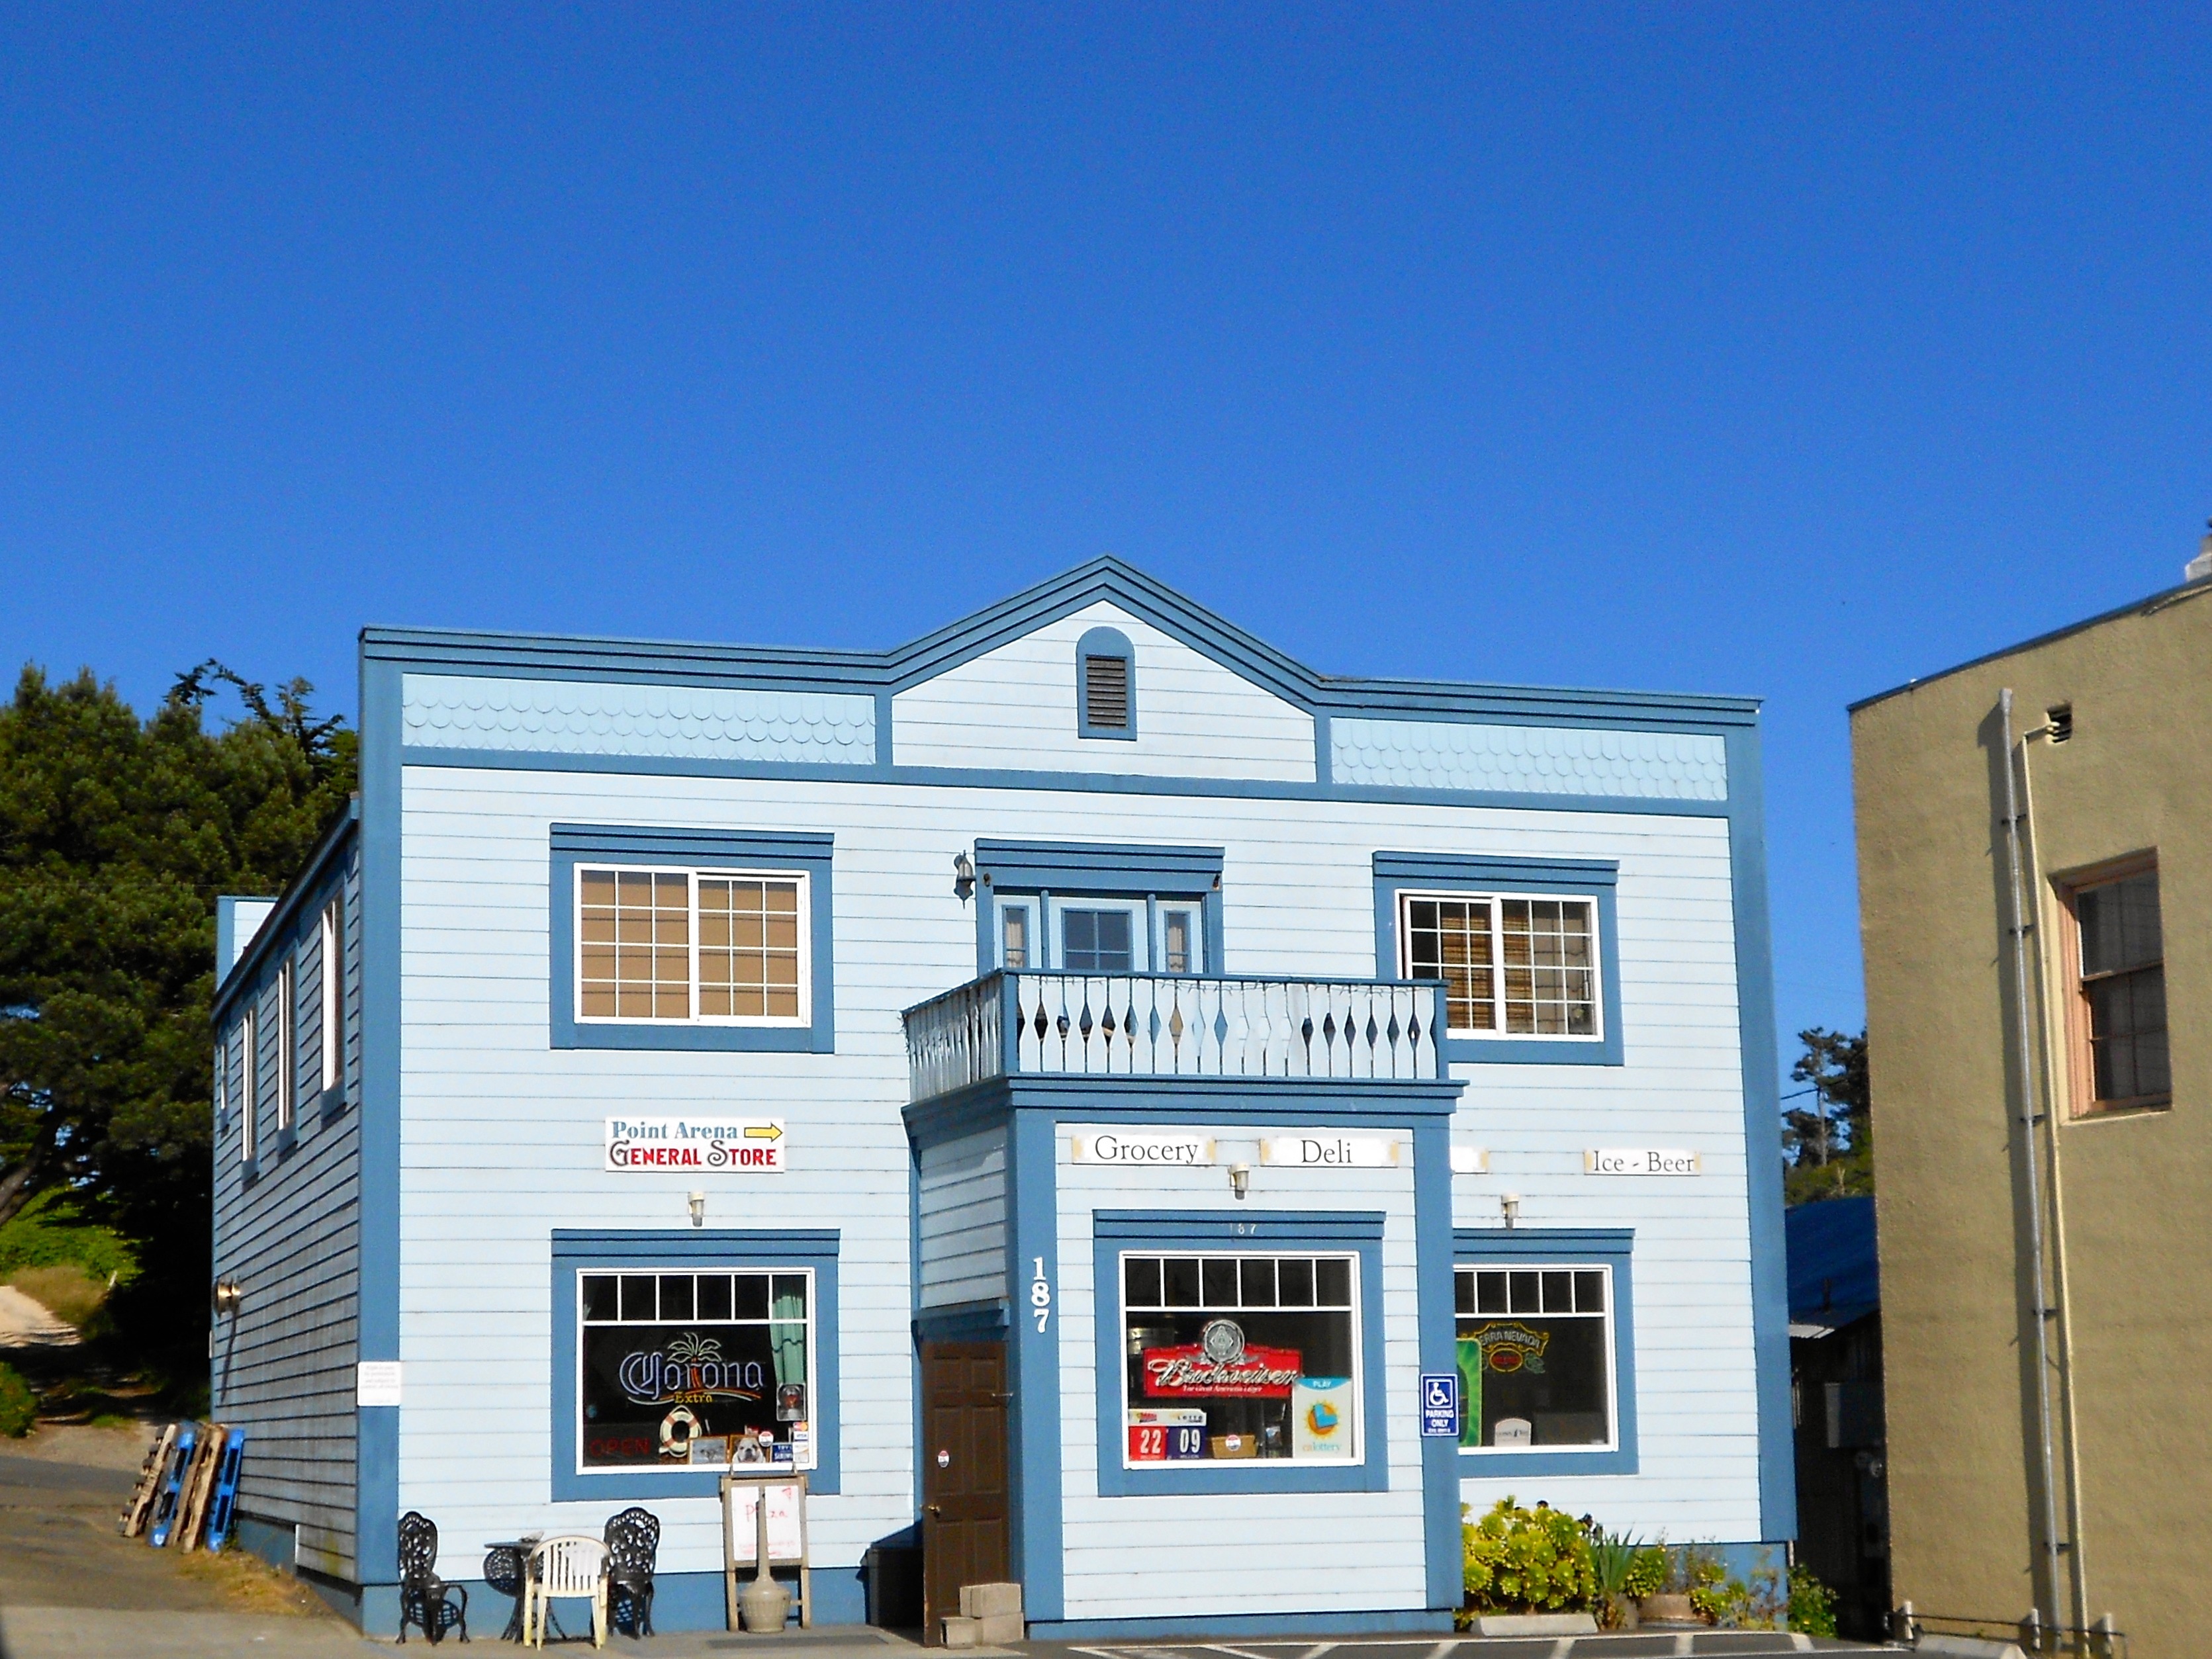
architecture, sky, house, building, home, summer, store, spring, cottage, facade, property, california, grocery, outside, beautiful, neighbourhood, real estate, residential area